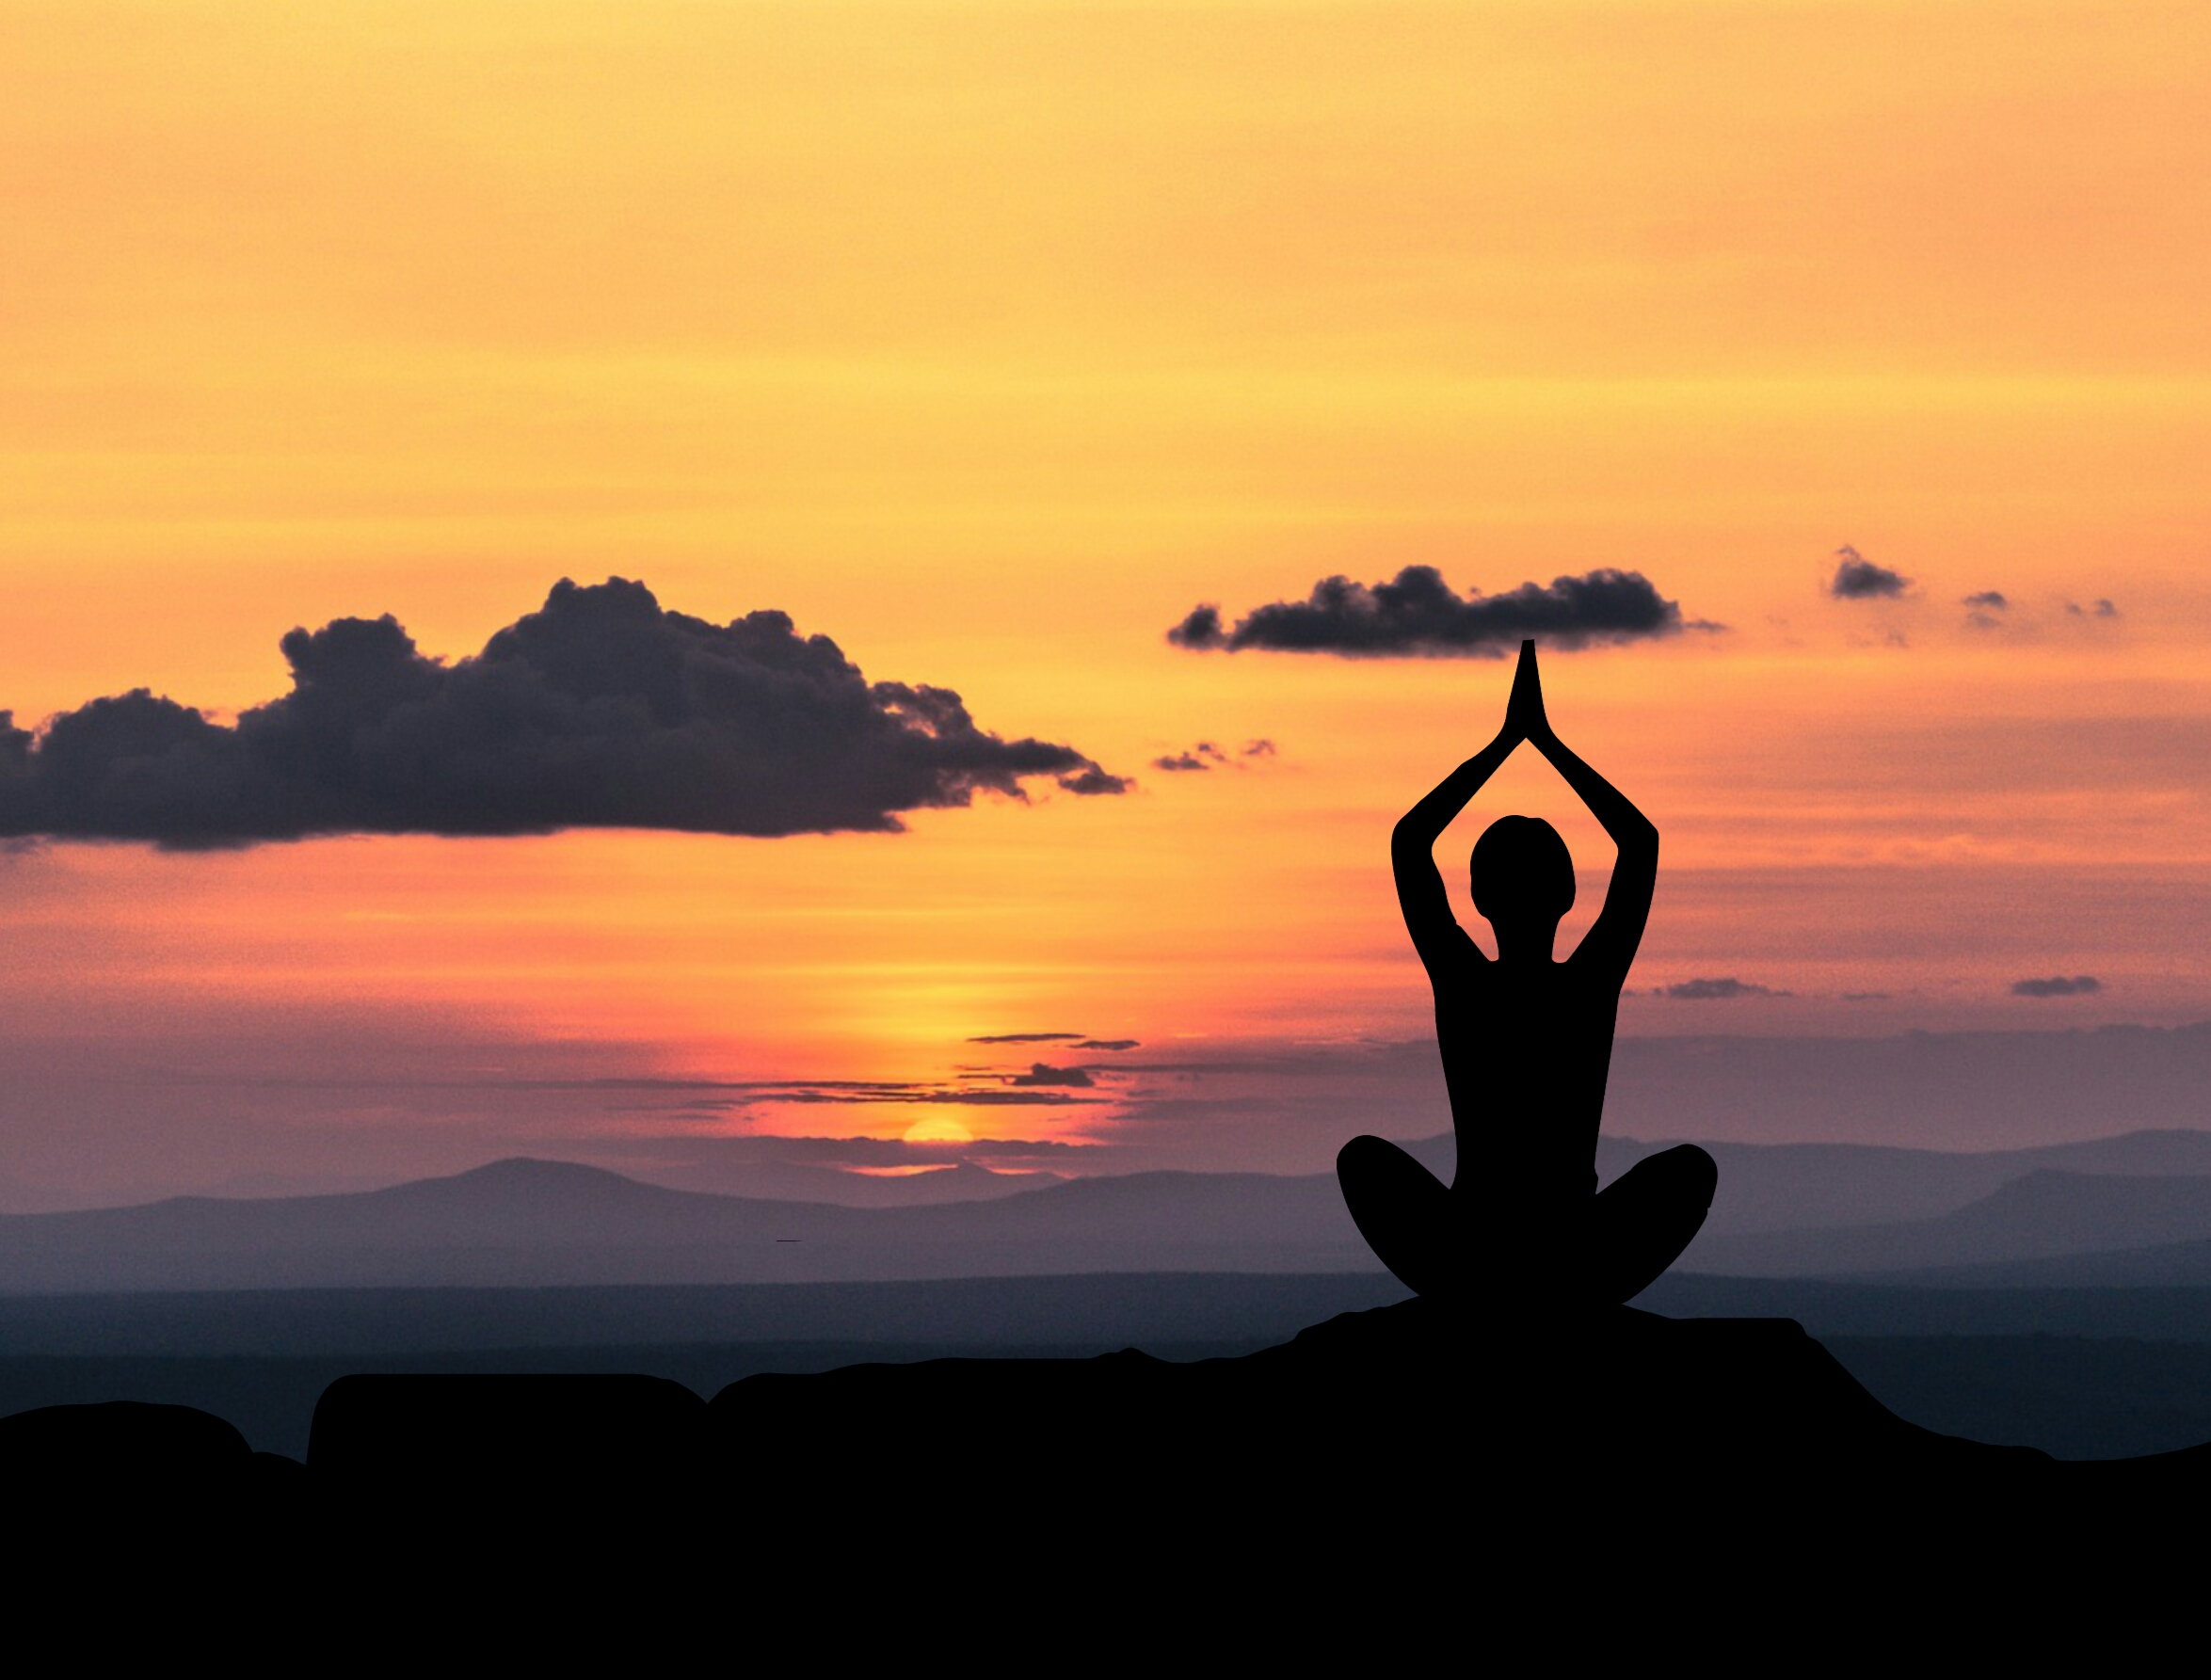
meditation, zen, chan, yoga, statue, rest, art, figure, trance, relaxation, wisdom, soul, harmony, new age, spiritual, brain sync, wave, meditate, sunset, dawn, sun, view, dusk, sea, nature, ocean, evening, sky, summer, reflection, cloud, mirroring, romance, afterglow, romantic, reflections, calm, sunrise, horizon, morning, silhouette, computer wallpaper